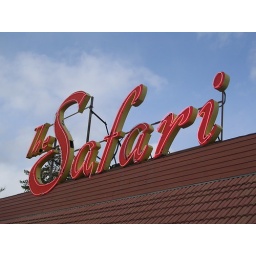
I stayed here while in Nephi, UT. The roof sign was original, the ground sign had been replaced.